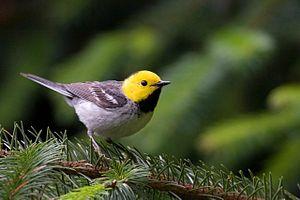
Cette liste des oiseaux au Canada provient de Bird Checklists of the World en date du mois de juillet 2018.
Cette liste des espèces d'oiseaux au Québec recense les taxons de ce groupe observés dans cette province du Canada. Elle provient de l'American Ornithologist Union en date du mois de janvier 2019. Elle comprend 470 espèces dont :